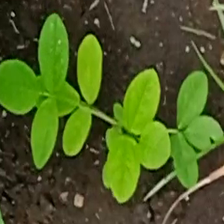
Weed species: Sicklepod_(Senna obtusifolia)